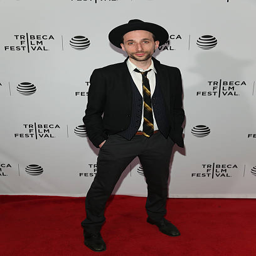
actor attends the premiere of premiere during festival .